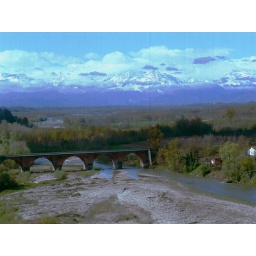
From the train passing over the river &amp;quot;Stura di Demonte&amp;quot;, near Fossano, Piedmont, Italy. In the background, amidst the clouds, the Maritime Alps.